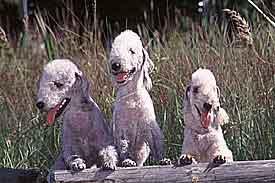
Bedlington_terrier